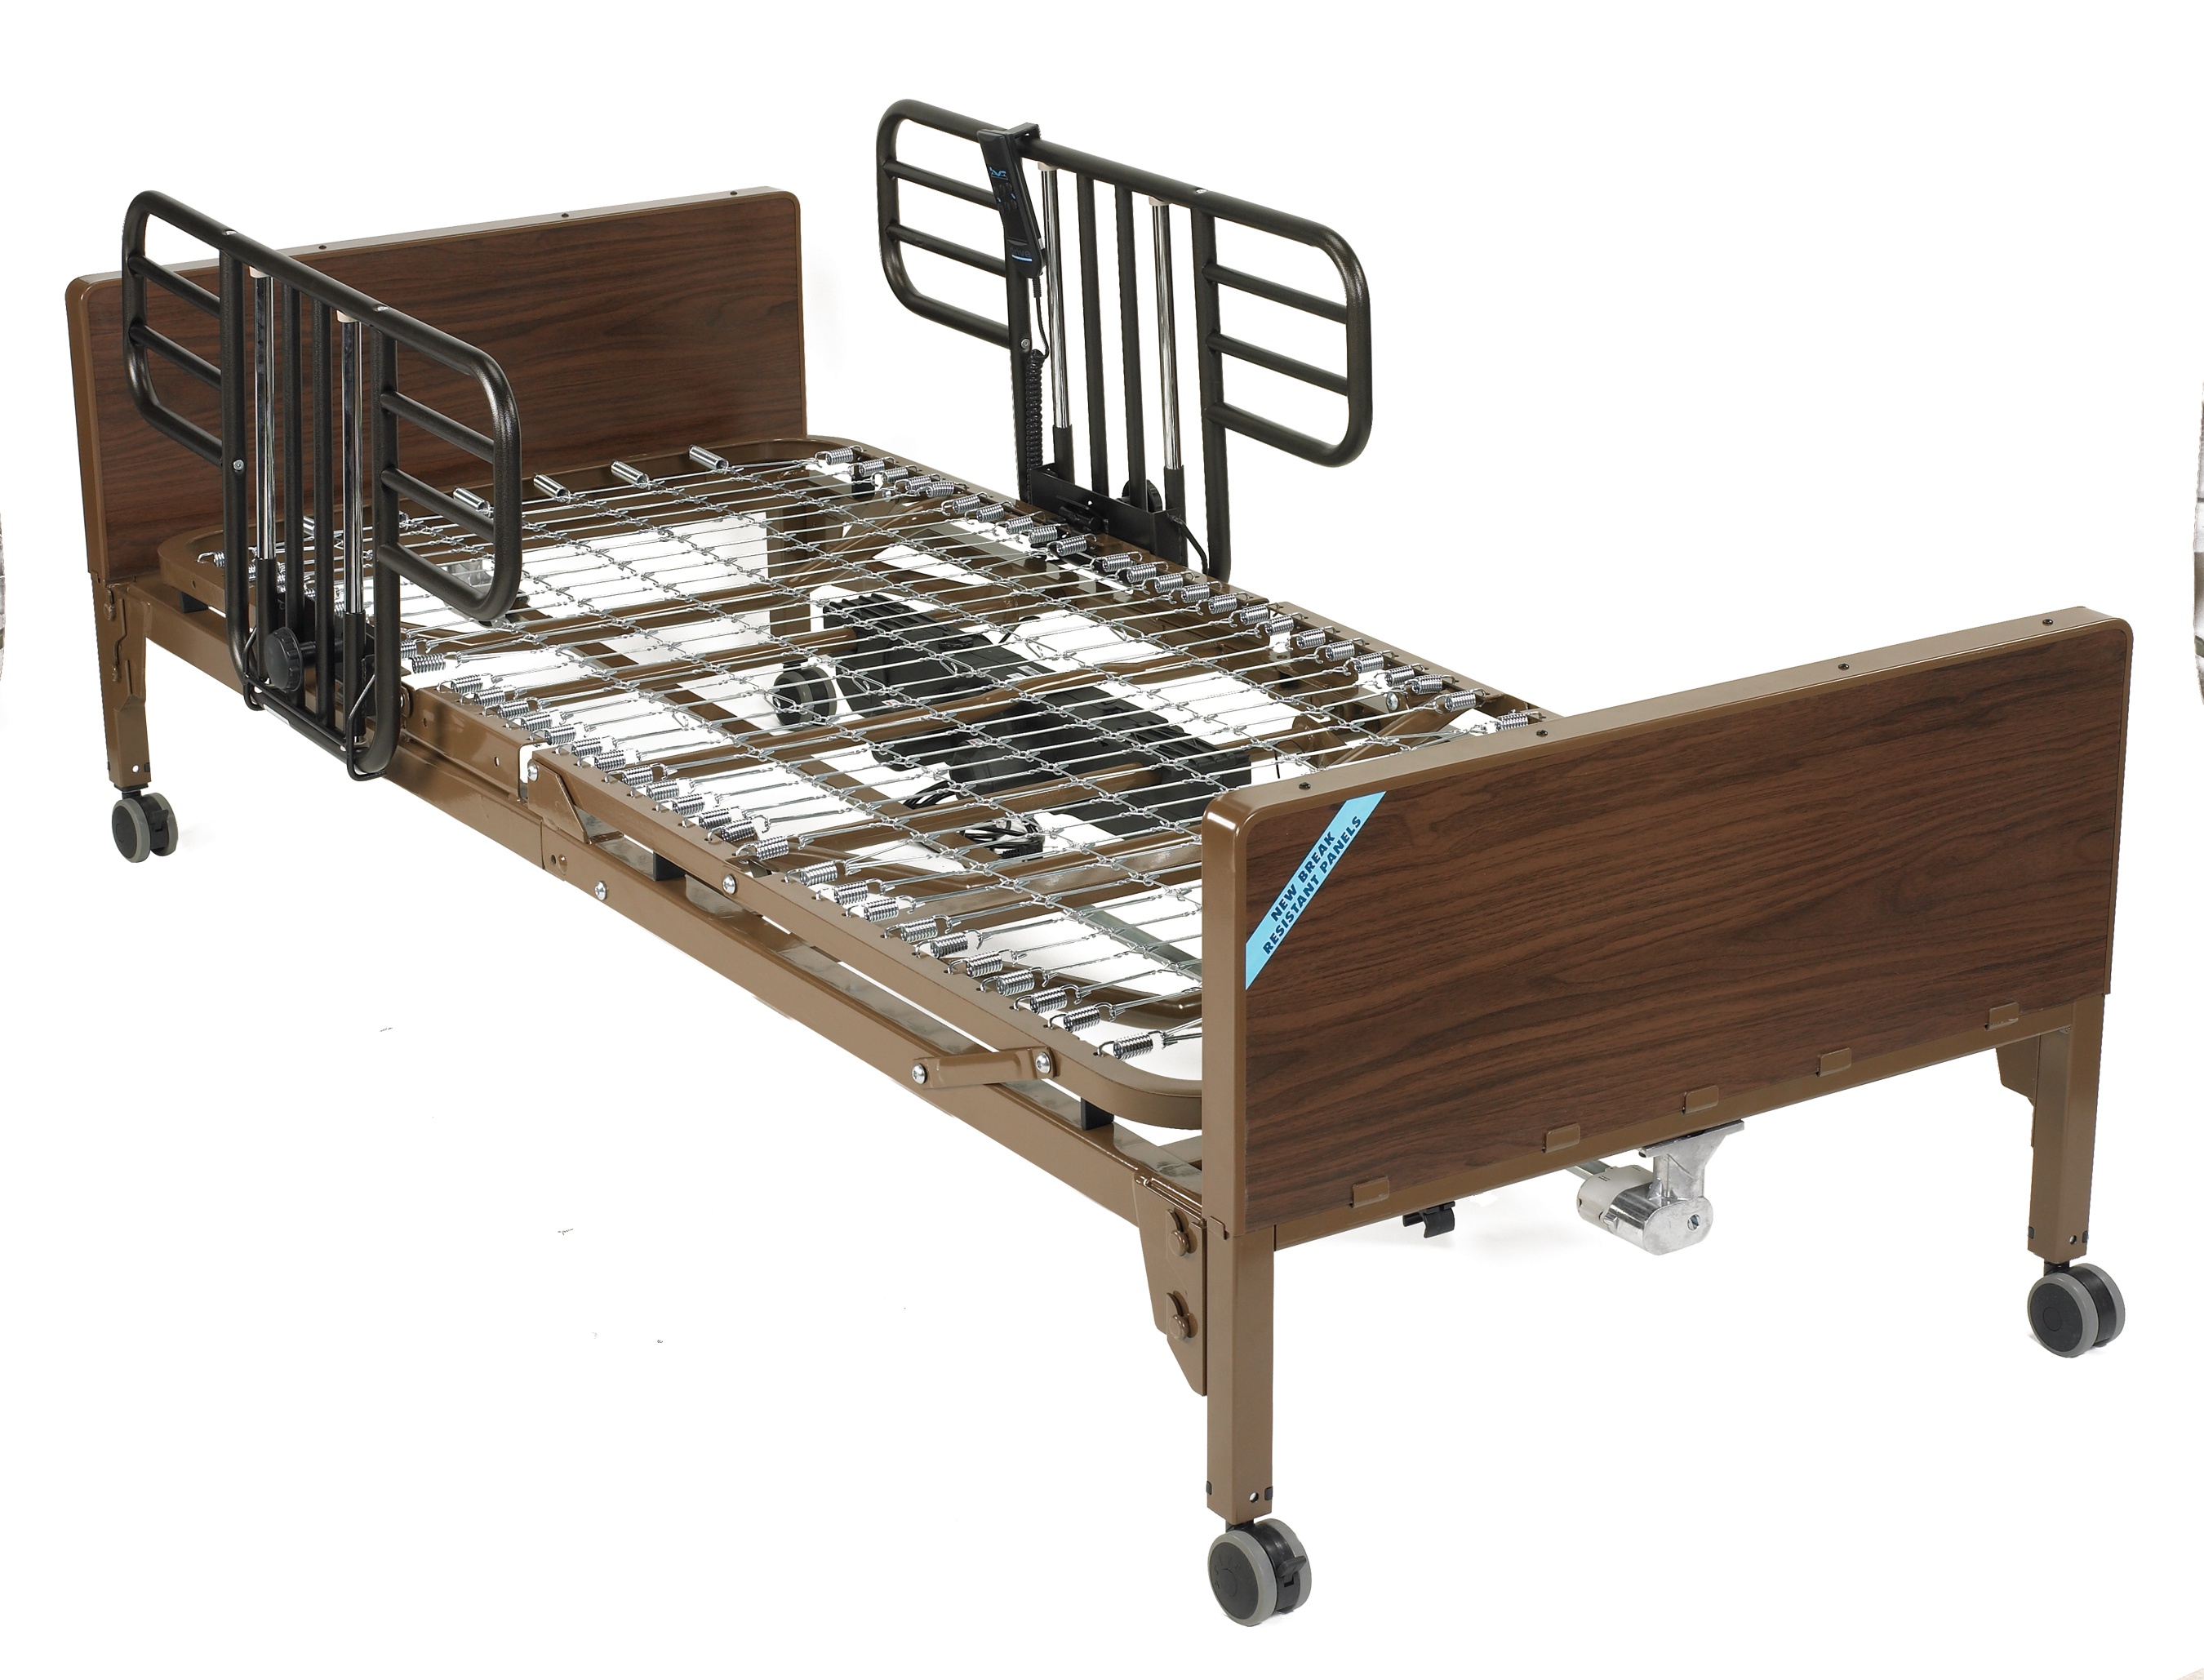
Delta Ultra Light Semi Electric Hospital Bed with Half Rails
This lightweight, interchangeable and easily assembled semi-electric bed (with half side rails) is the ultra-light plus model from Drive Medical. Its new universal style head and foot boards are interchangeable, featuring high impact composite end panels. The foot section weighs 50 percent less than conventional foot sections, making your deliveries safer and easier. Bed assembly requires only five components. Even motor assembly can be either installed or removed tool free with the patient still in the bed. The unique single motor and junction box are self-contained to reduce noise and prevent disruptions or distractions. Even in the event of a power failure, a 9-volt battery, located in the motor, can lower the head and foot sections up to nine times, no crank necessary. A new-and-improved hand pendant includes large, easy-to-use controls, and this bed kid includes half side rails for additional safety. The bed features channel frame construction with zinc coated spring deck to provide superior strength and reduced weight. Features and Benefits The motor is UL approved Bed frame can be used with Drive's and most other manufacturers' bed ends, old and new The transition box mounted on the foot section is key to interchangeability The transition box allows you to change the rotation of the high/low shaft Headboard is taller than footboard to better fit home decor The wood grain panels are break and scratch resistant Foot section weighs 50 percent less than conventional foot sections to make deliveries safe and easy Once installed, the high/low shaft will stay with the bed to eliminate loss or forgetting on future installations Labels and color-coded springs assure accurate installation of side rails for patient safety Unique motor is completely self-contained to reduce weight and noise The motor assembly can be installed and removed with patient in bed Bed, side rails, and mattress safety-tested by SGS, a nationally recognized testing facility; Satisfies all applicable FDA entrapment guidelines In the event of a power failure, a 9 volt battery located in the motor can lower the head and foot sections nine times No crank needed New and improved hand pendant has large, easy-to-use controls Channel frame construction provides superior strength and reduced weight Zinc-coated spring deck Weight Capacity 450 lbs Product Specifications Actual Product Weight: 155 lbs Batteries: 1 - 9V Bed Height (Max): 19.5" Bed Height (Min): 12" Bed Height w/ Casters (Max): 22.5" Bed Height w/ Casters (Min): 15" Casters: 3" Foot Section Height (Max): 30.25" Foot Section Height (Min): 22.75" Foot Section Height w/ Casters (Max): 33.25" Foot Section Height w/ Casters (Min): 25.75" Footboard Height (Max): 30.25" Footboard Height (Min): 22.75" Footboard Height w/ Casters (Max): 33.25" Footboard Height w/ Casters (Min): 25.75" Ground Clearance: 4"-10.5" Ground Clearance w/ Casters: 7"-14.5" Head Section Height (Max): 44.5" Head Section Height (Min): 37" Head Section Height w/ Casters (Max): 47.5" Head Section Height w/ Casters (Min): 40" Headboard Height (Max): 32.75" Headboard Height (Min): 25.25" Headboard Height w/ Casters (Max): 35.75" Headboard Height w/ Casters (Min): 28.25" Motor: 15038MO Overall Product Height: 35.75" Overall Product Length: 88.5" Overall Product Width: 35.75" Primary Product Color: Brown Primary Product Material: Steel Product Weight Capacity: 450 lbs Warranty: Limited Lifetime on Welds; 5 Year Limited on Frame; 1 Year Limited on all Other Parts and Components Model # 15030bv-hr Drive Item # 15030bv-hr
Brand: Drive DeVilbiss Healthcare
Category: Business & Industrial > Medical > Medical Furniture > Homecare & Hospital Beds > Semi-Electric Beds